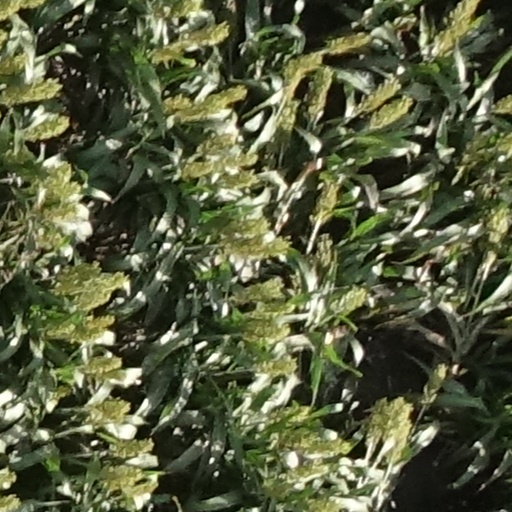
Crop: sorghum